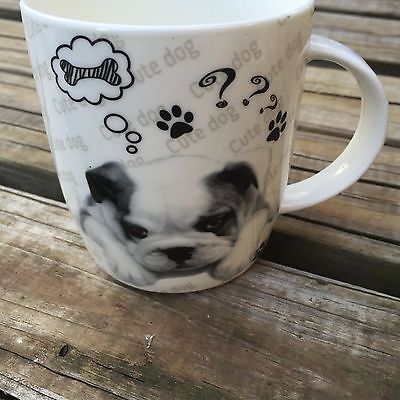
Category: mug